Economy of Malawi

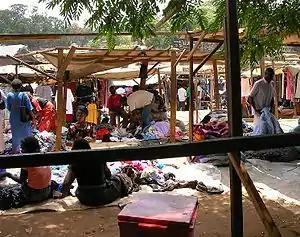
Lilongwe market.

The economy of Malawi is $7.522 billion by gross domestic product as of 2019, and is predominantly agricultural, with about 80% of the population living in rural areas. The landlocked country in south central Africa ranks among the world's least developed countries and poorest countries. Approximately 50% of the population lives below the national poverty line, with 25% living in extreme poverty.